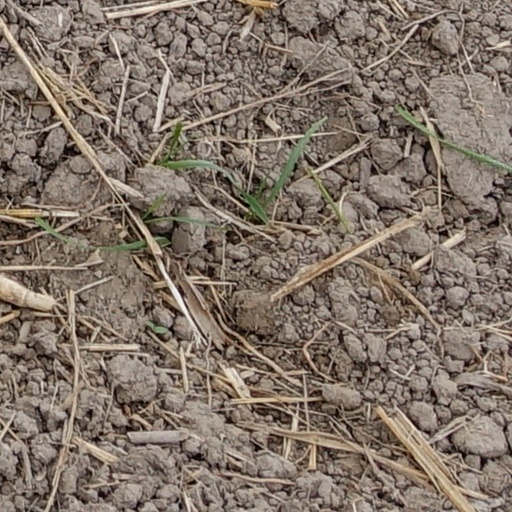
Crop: wheat